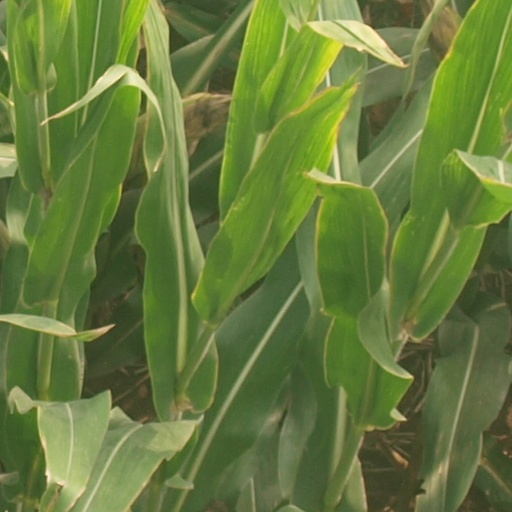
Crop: maize; corn